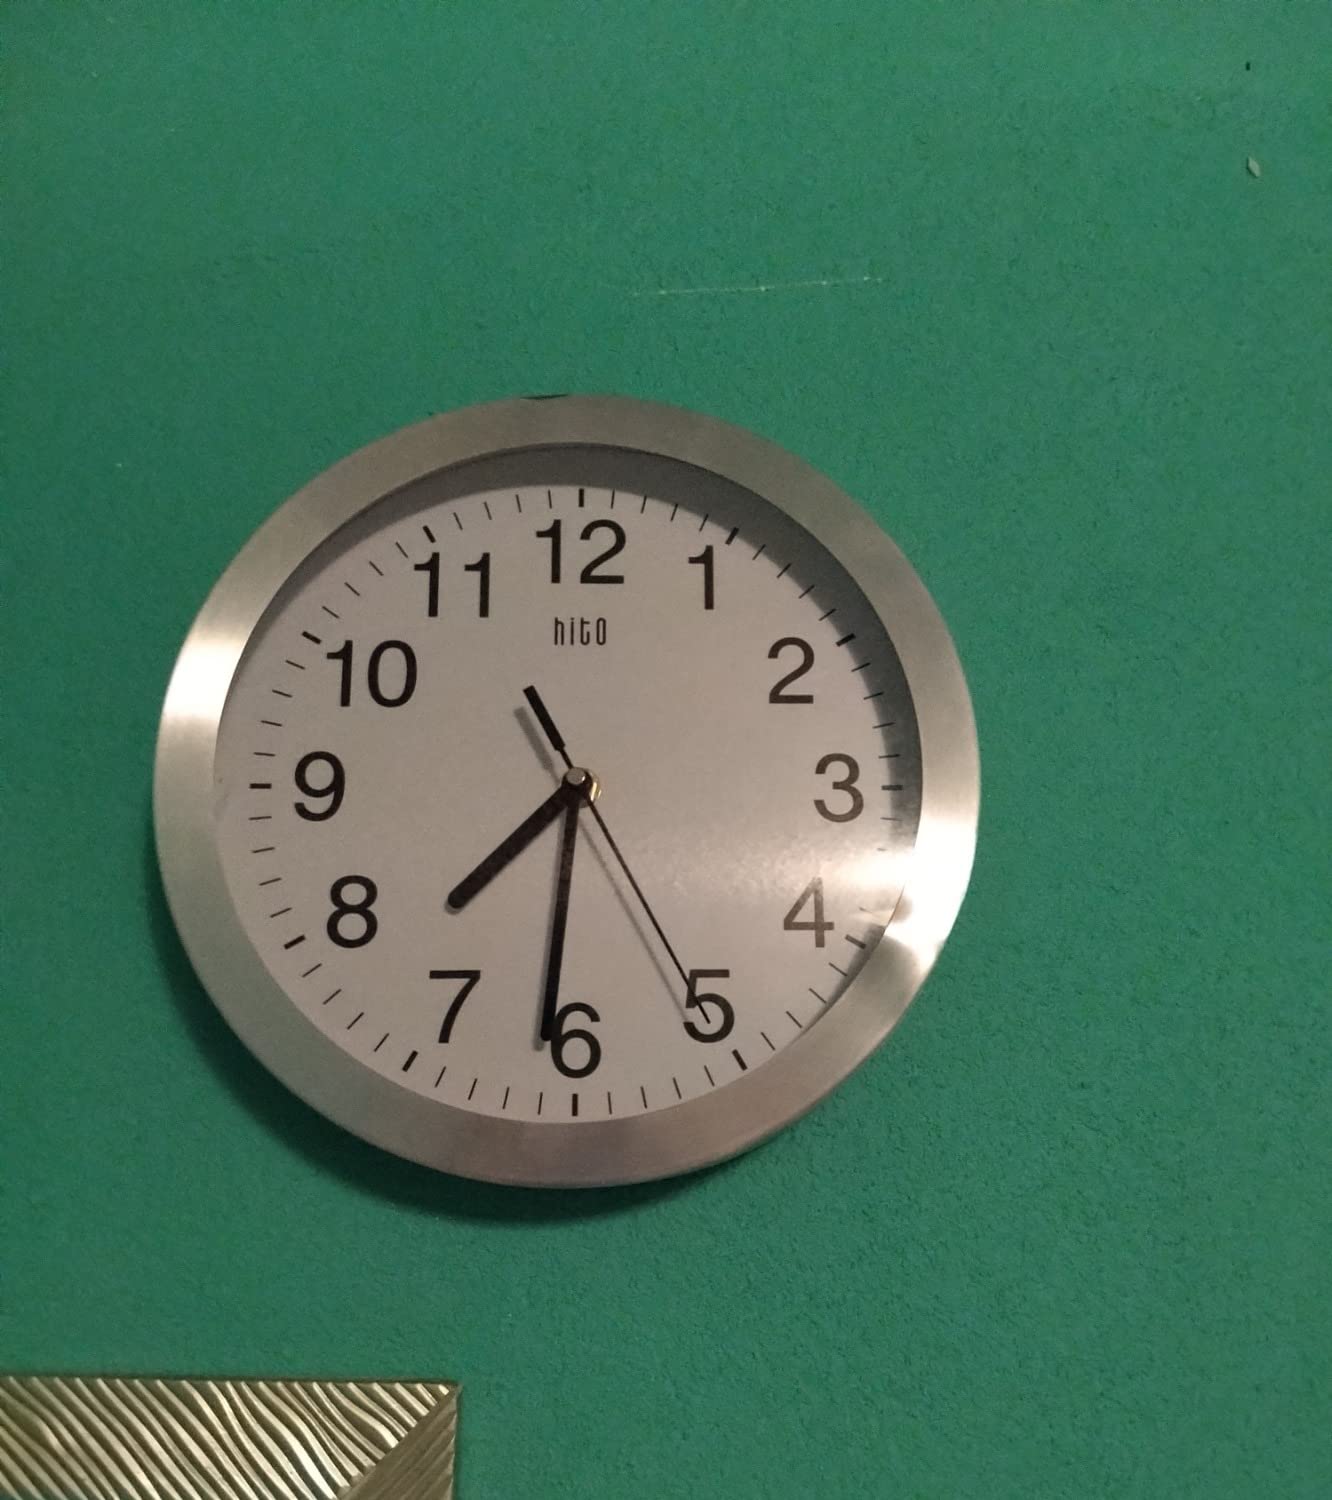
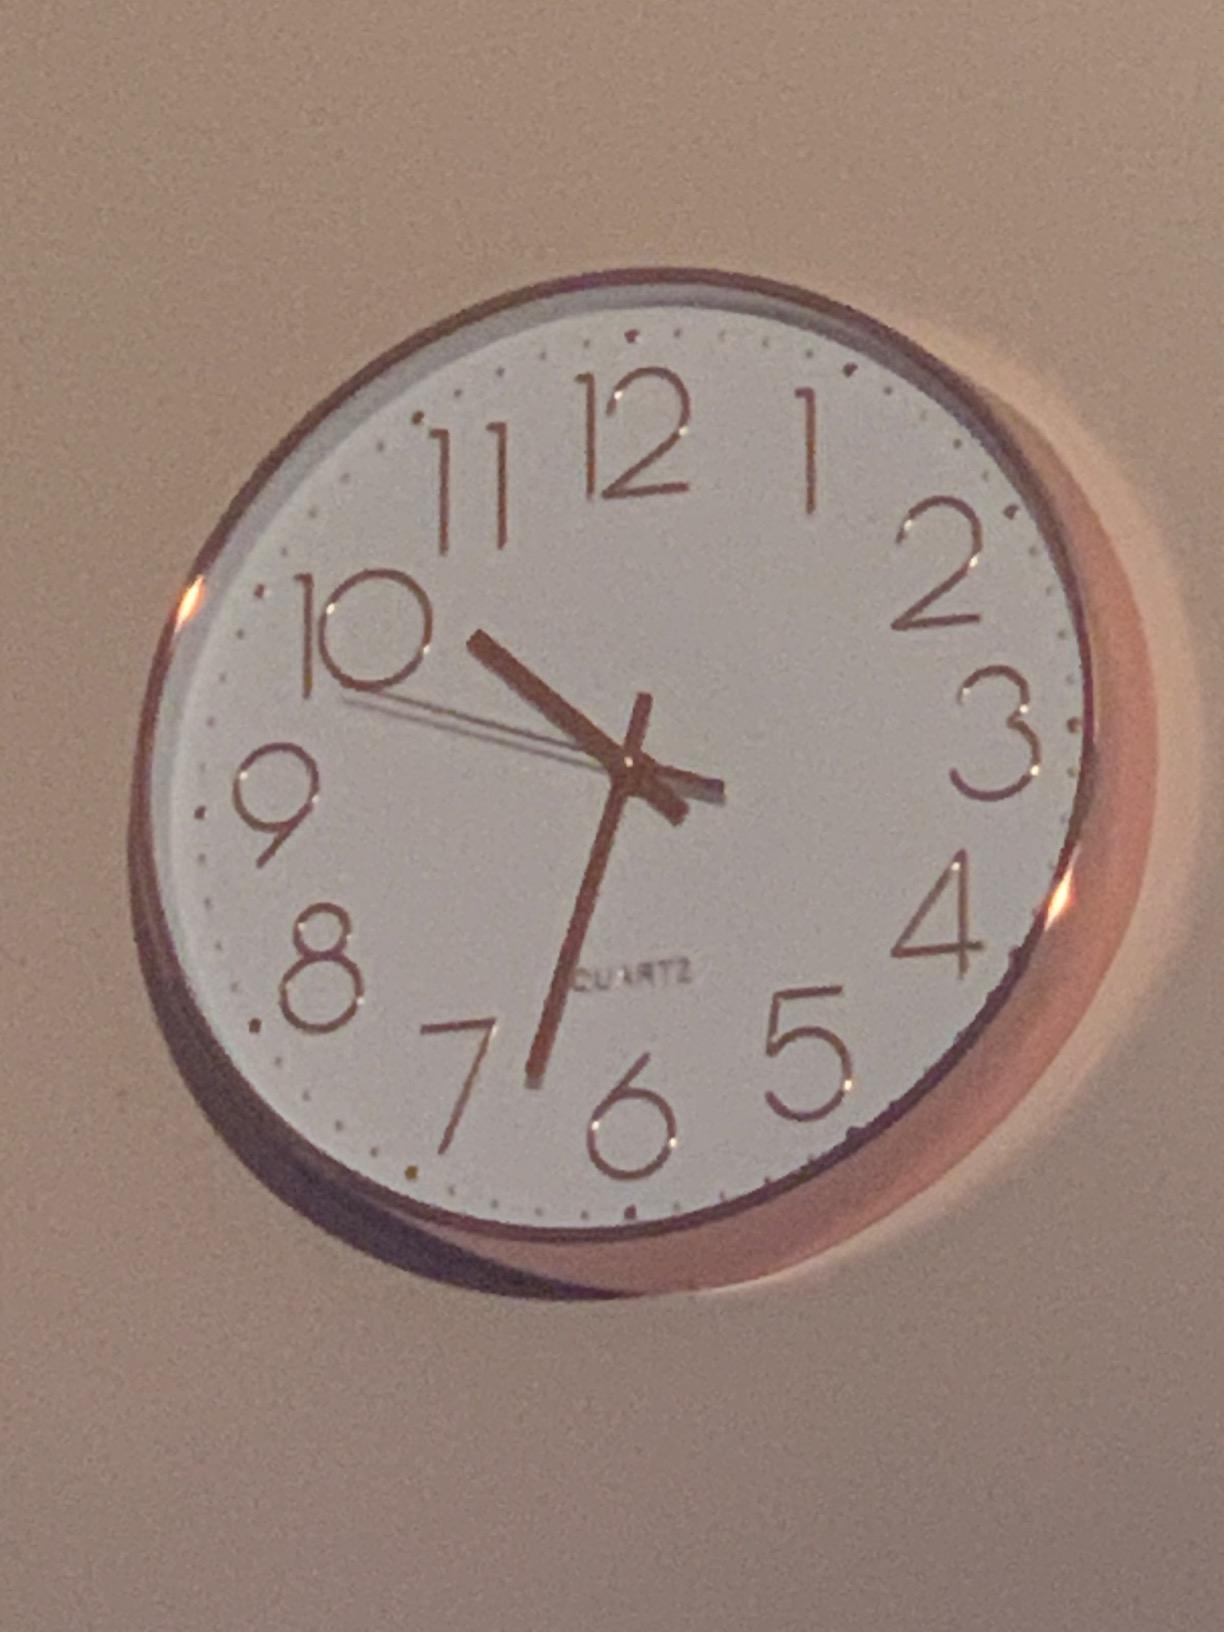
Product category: clock
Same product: no